Italian Armed Forces

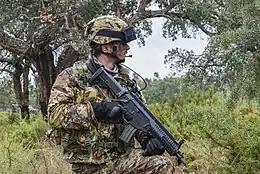
Lagunari reconnaissance member in a security patrol

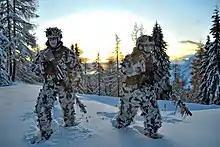
8th Alpini Regiment snipers in winter ghillie suits

The Italian Army (abbreviated as EI) is the land force branch of the Italian Armed Forces. The army's history dates back to the Italian unification in the 1850s and 1860s. The army fought in colonial engagements in China and Libya. It fought in Northern Italy against the Austro-Hungarian Empire during World War I, Abyssinia before World War II and in World War II in Albania, Balkans, North Africa, the Soviet Union, and Italy itself. During the Cold War, the army prepared itself to defend against a Warsaw Pact invasion from the east.